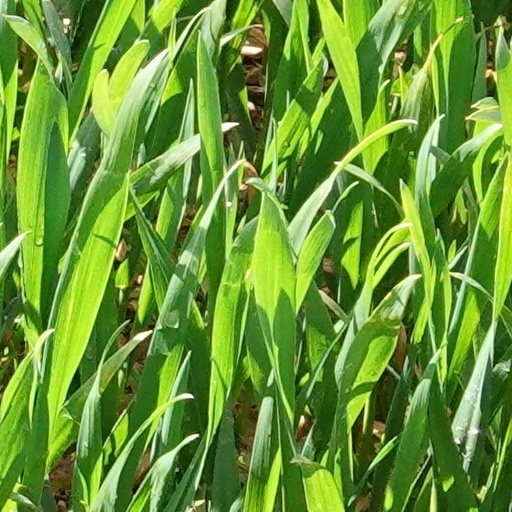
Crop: wheat